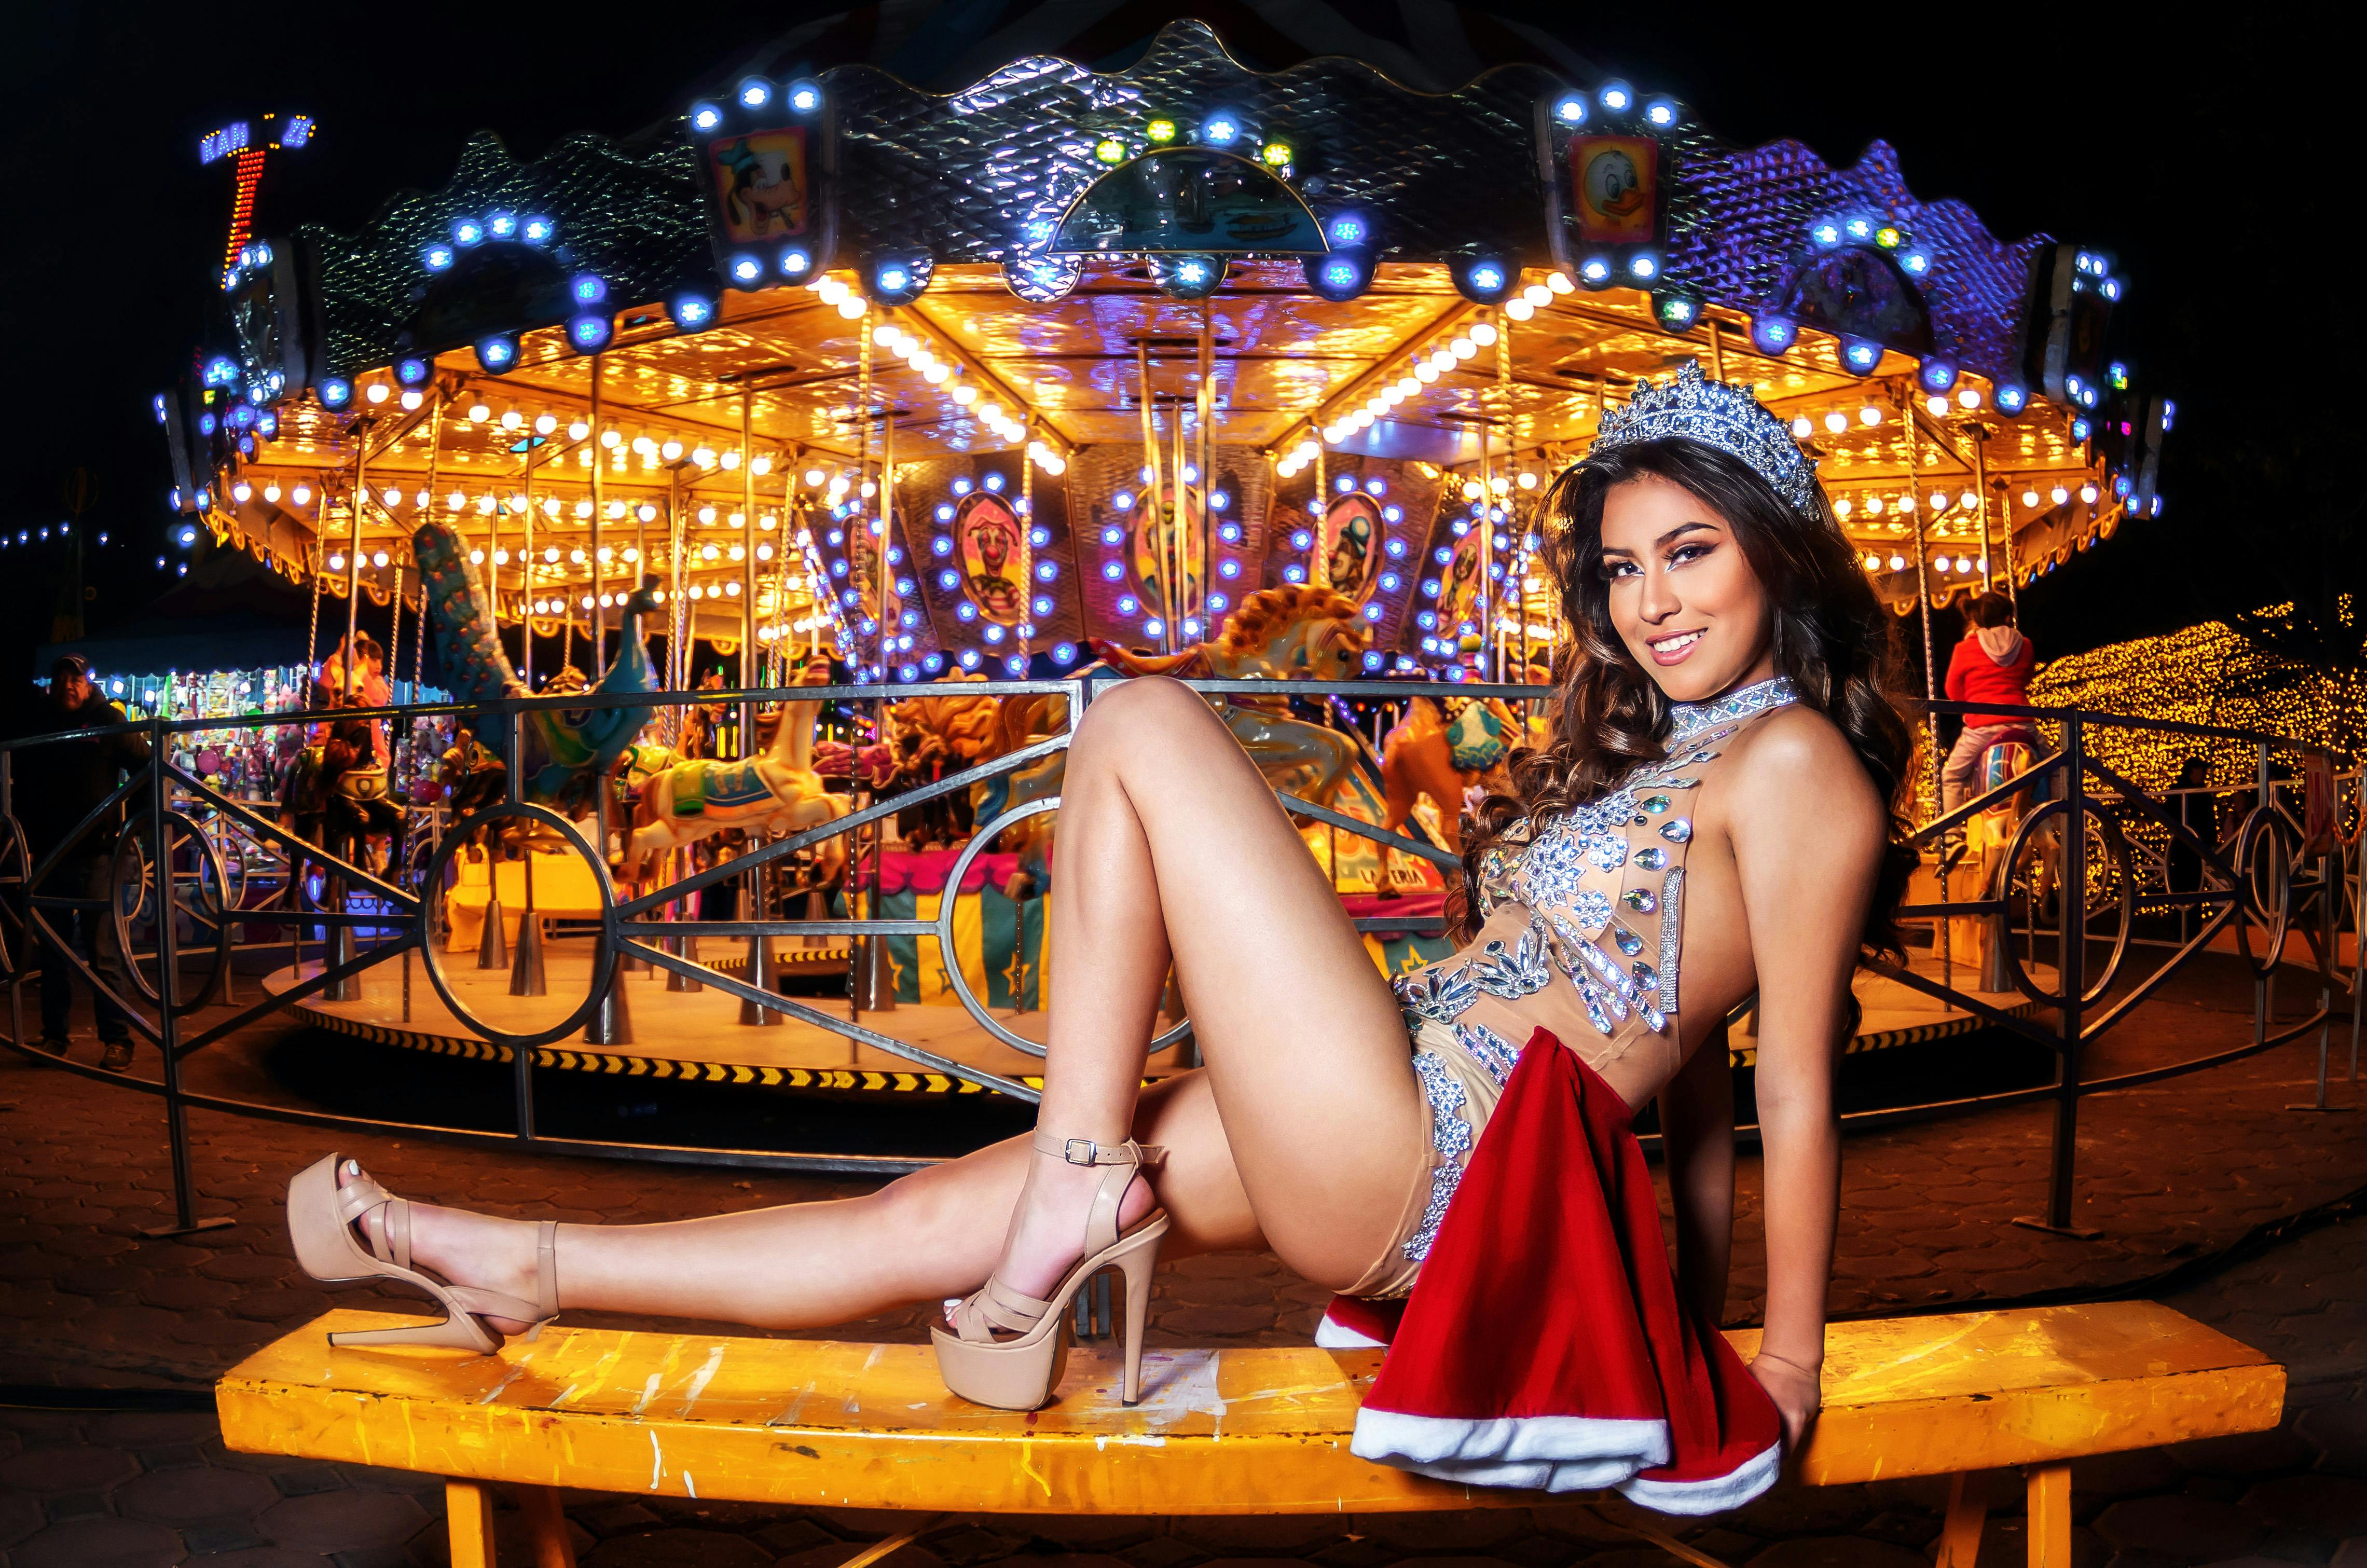
woman, thigh, fun, entertainment, leisure, bra, model, undergarment, night, lingerie top, vacation, amusement park, stomach, photo shoot